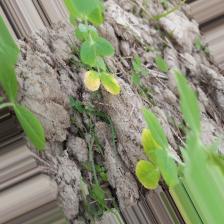
Label: Ascochyta blight